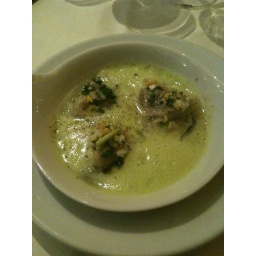
Oysters in a green apple sauce. Amaaaazing.